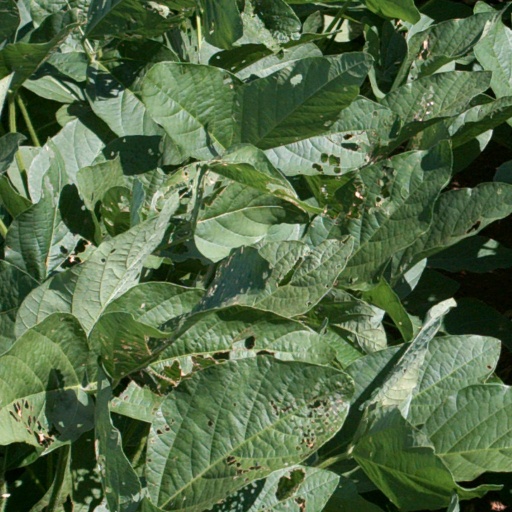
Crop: soybean